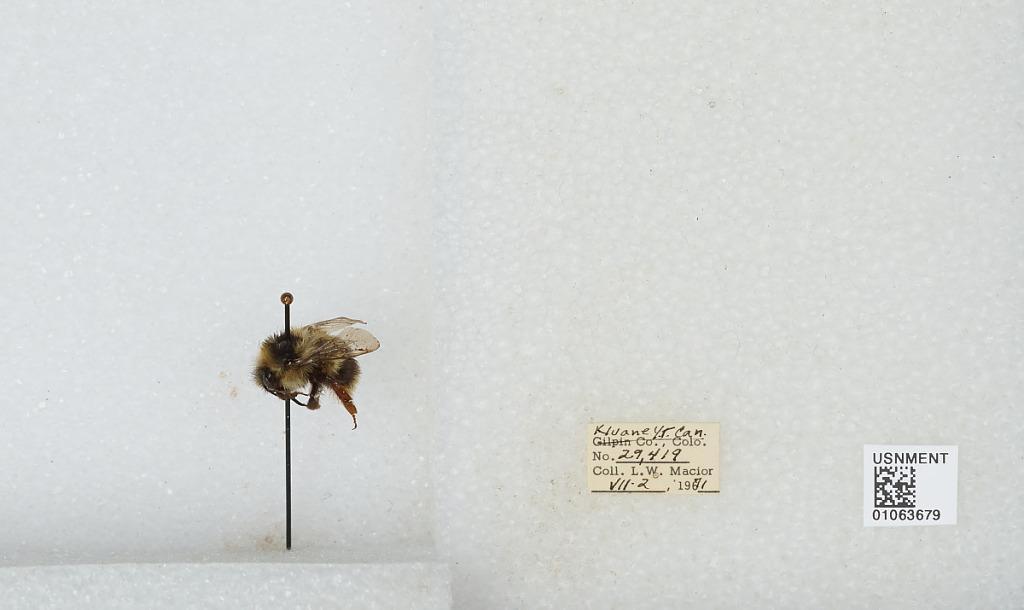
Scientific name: Bombus bifarius nearcticus
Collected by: L. Macior
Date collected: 1971-7-2
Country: Canada
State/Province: Yukon Territory
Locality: Kluane
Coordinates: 60.75, -139.5